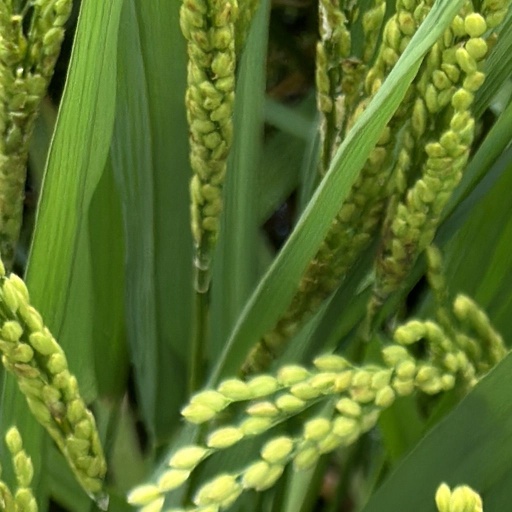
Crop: rice